Javorius Allen

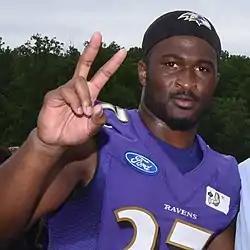
Allen at Ravens' training camp in 2016

Javorius "Buck" Allen (born August 27, 1991) is an American former professional football running back. He was selected by the Baltimore Ravens in the fourth round of the 2015 NFL draft. He played college football at USC.